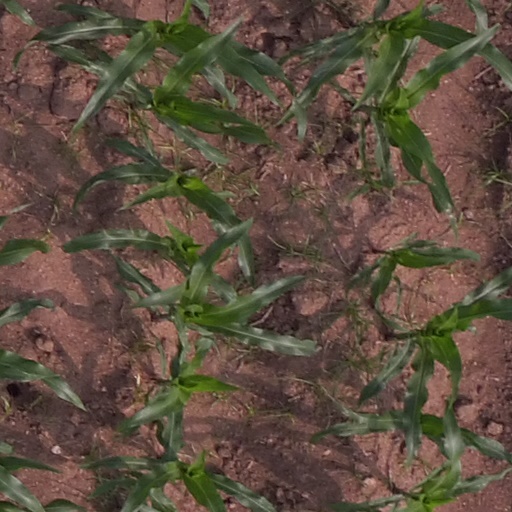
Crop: maize; corn